Maytime (musical)

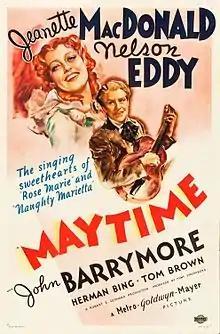
Poster for the 1937 film adaptation

"Maytime" was adapted to film twice, in 1923 and again in 1937. The earlier version was thought to have been lost, but a copy was found in 2009 in the New Zealand Film Archive. Four of the seven reels have been restored. The 1937 version, starring Jeanette MacDonald and Nelson Eddy, has a different plot from the musical's book and a different score except for one song.